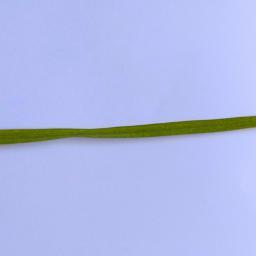
Label: Rice___Healthy